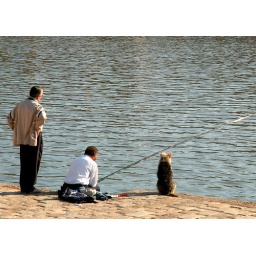
A group on the bank of the Guadalquivir river in Seville with a dog hoping for fish for dinner.